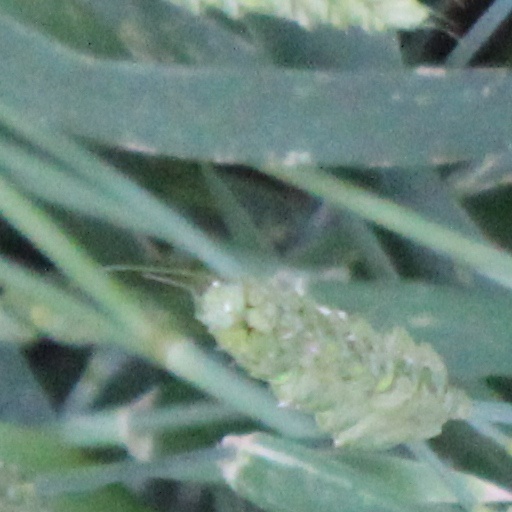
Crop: wheat